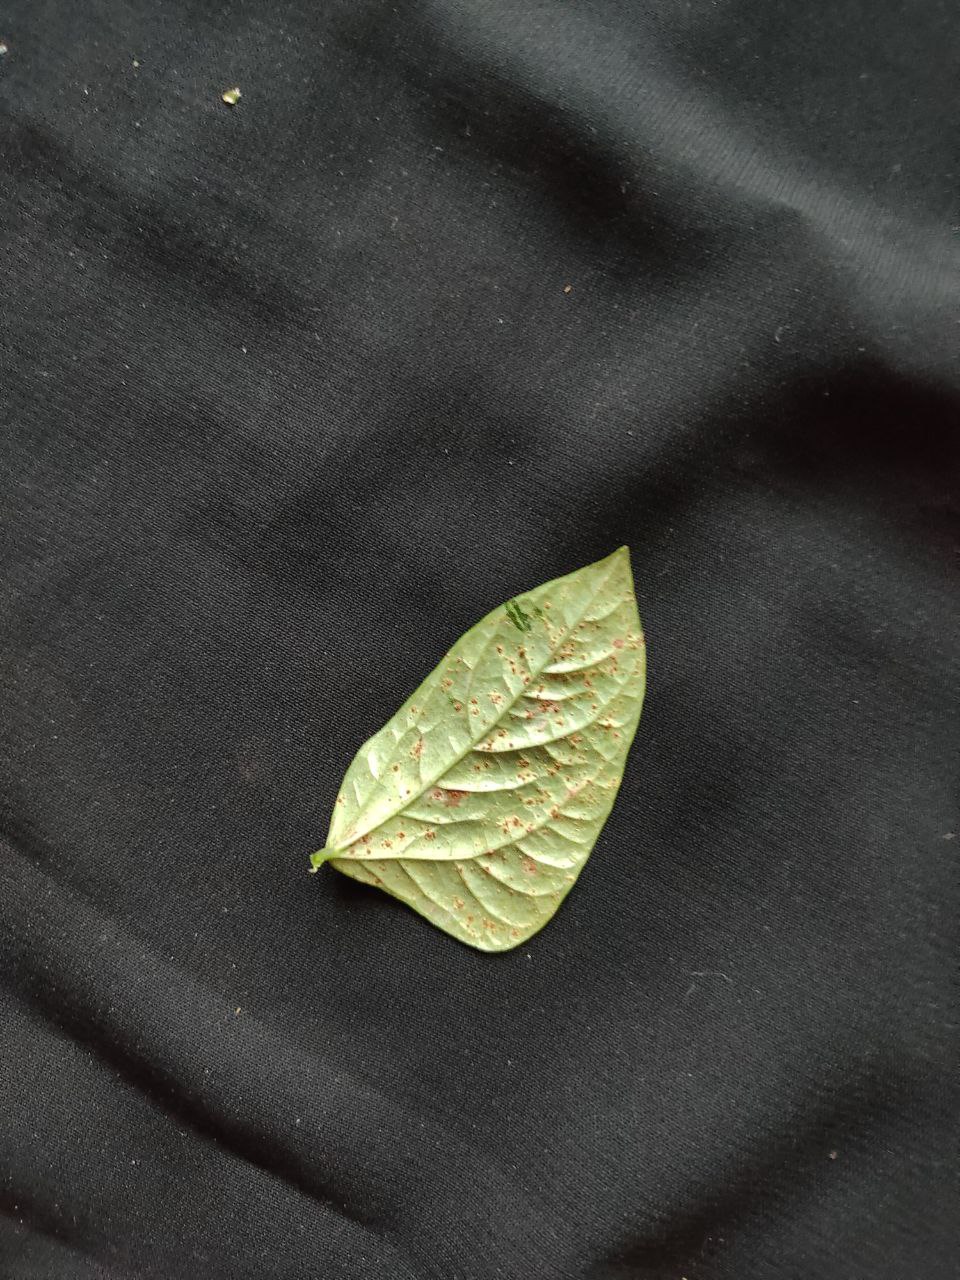
Crop: cowpea
Leaf condition: Septoria leaf spot